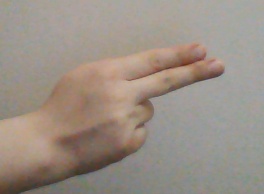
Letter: ain